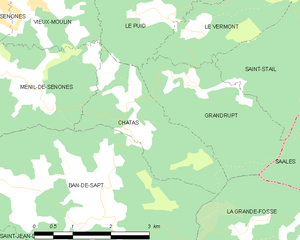
Carte des communes françaises Châtas